Dynamic tidal power

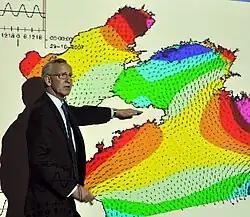
Co-inventor Kees Hulsbergen presenting the principles of DTP at Tsinghua University in Beijing, in February 2010

Dynamic tidal power or DTP is an untried but promising technology for tidal power generation. It would involve creating a long dam-like structure perpendicular to the coast, with the option for a coast-parallel barrier at the far end, forming a large 'T' shape. This long T-dam would interfere with coast-parallel tidal wave hydrodynamics, creating water level differences on opposite sides of the barrier which drive a series of bi-directional turbines installed in the dam. Oscillating tidal waves which run along the coasts of continental shelves, containing powerful hydraulic currents, are common in "e.g." China, Korea, and the UK.